Ore Mountain passes

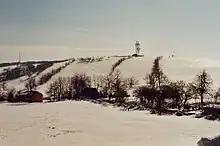
On the Nollendorf Höhe mountain

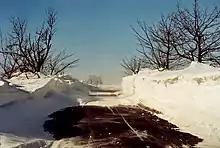
Winter at the Nollendorf Pass

One route variation of the Kulmer Steig ran over the Nakléřov Pass in the eastern Ore Mountains. The old road crossed the Saxon-Bohemian border from Fürstenwalde in the west to Oelsen in the east and ran down the steep escarpment of the Ore Mountains into the Bohemian Chlumec u Chabařovic and on into the interior of the Kingdom of Bohemia.